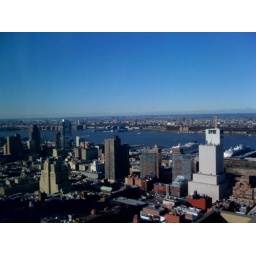
beautiful day in the big apple - two cruise ships docked on the hudson